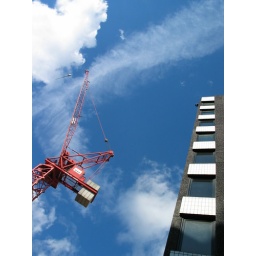
crane flying in the sky